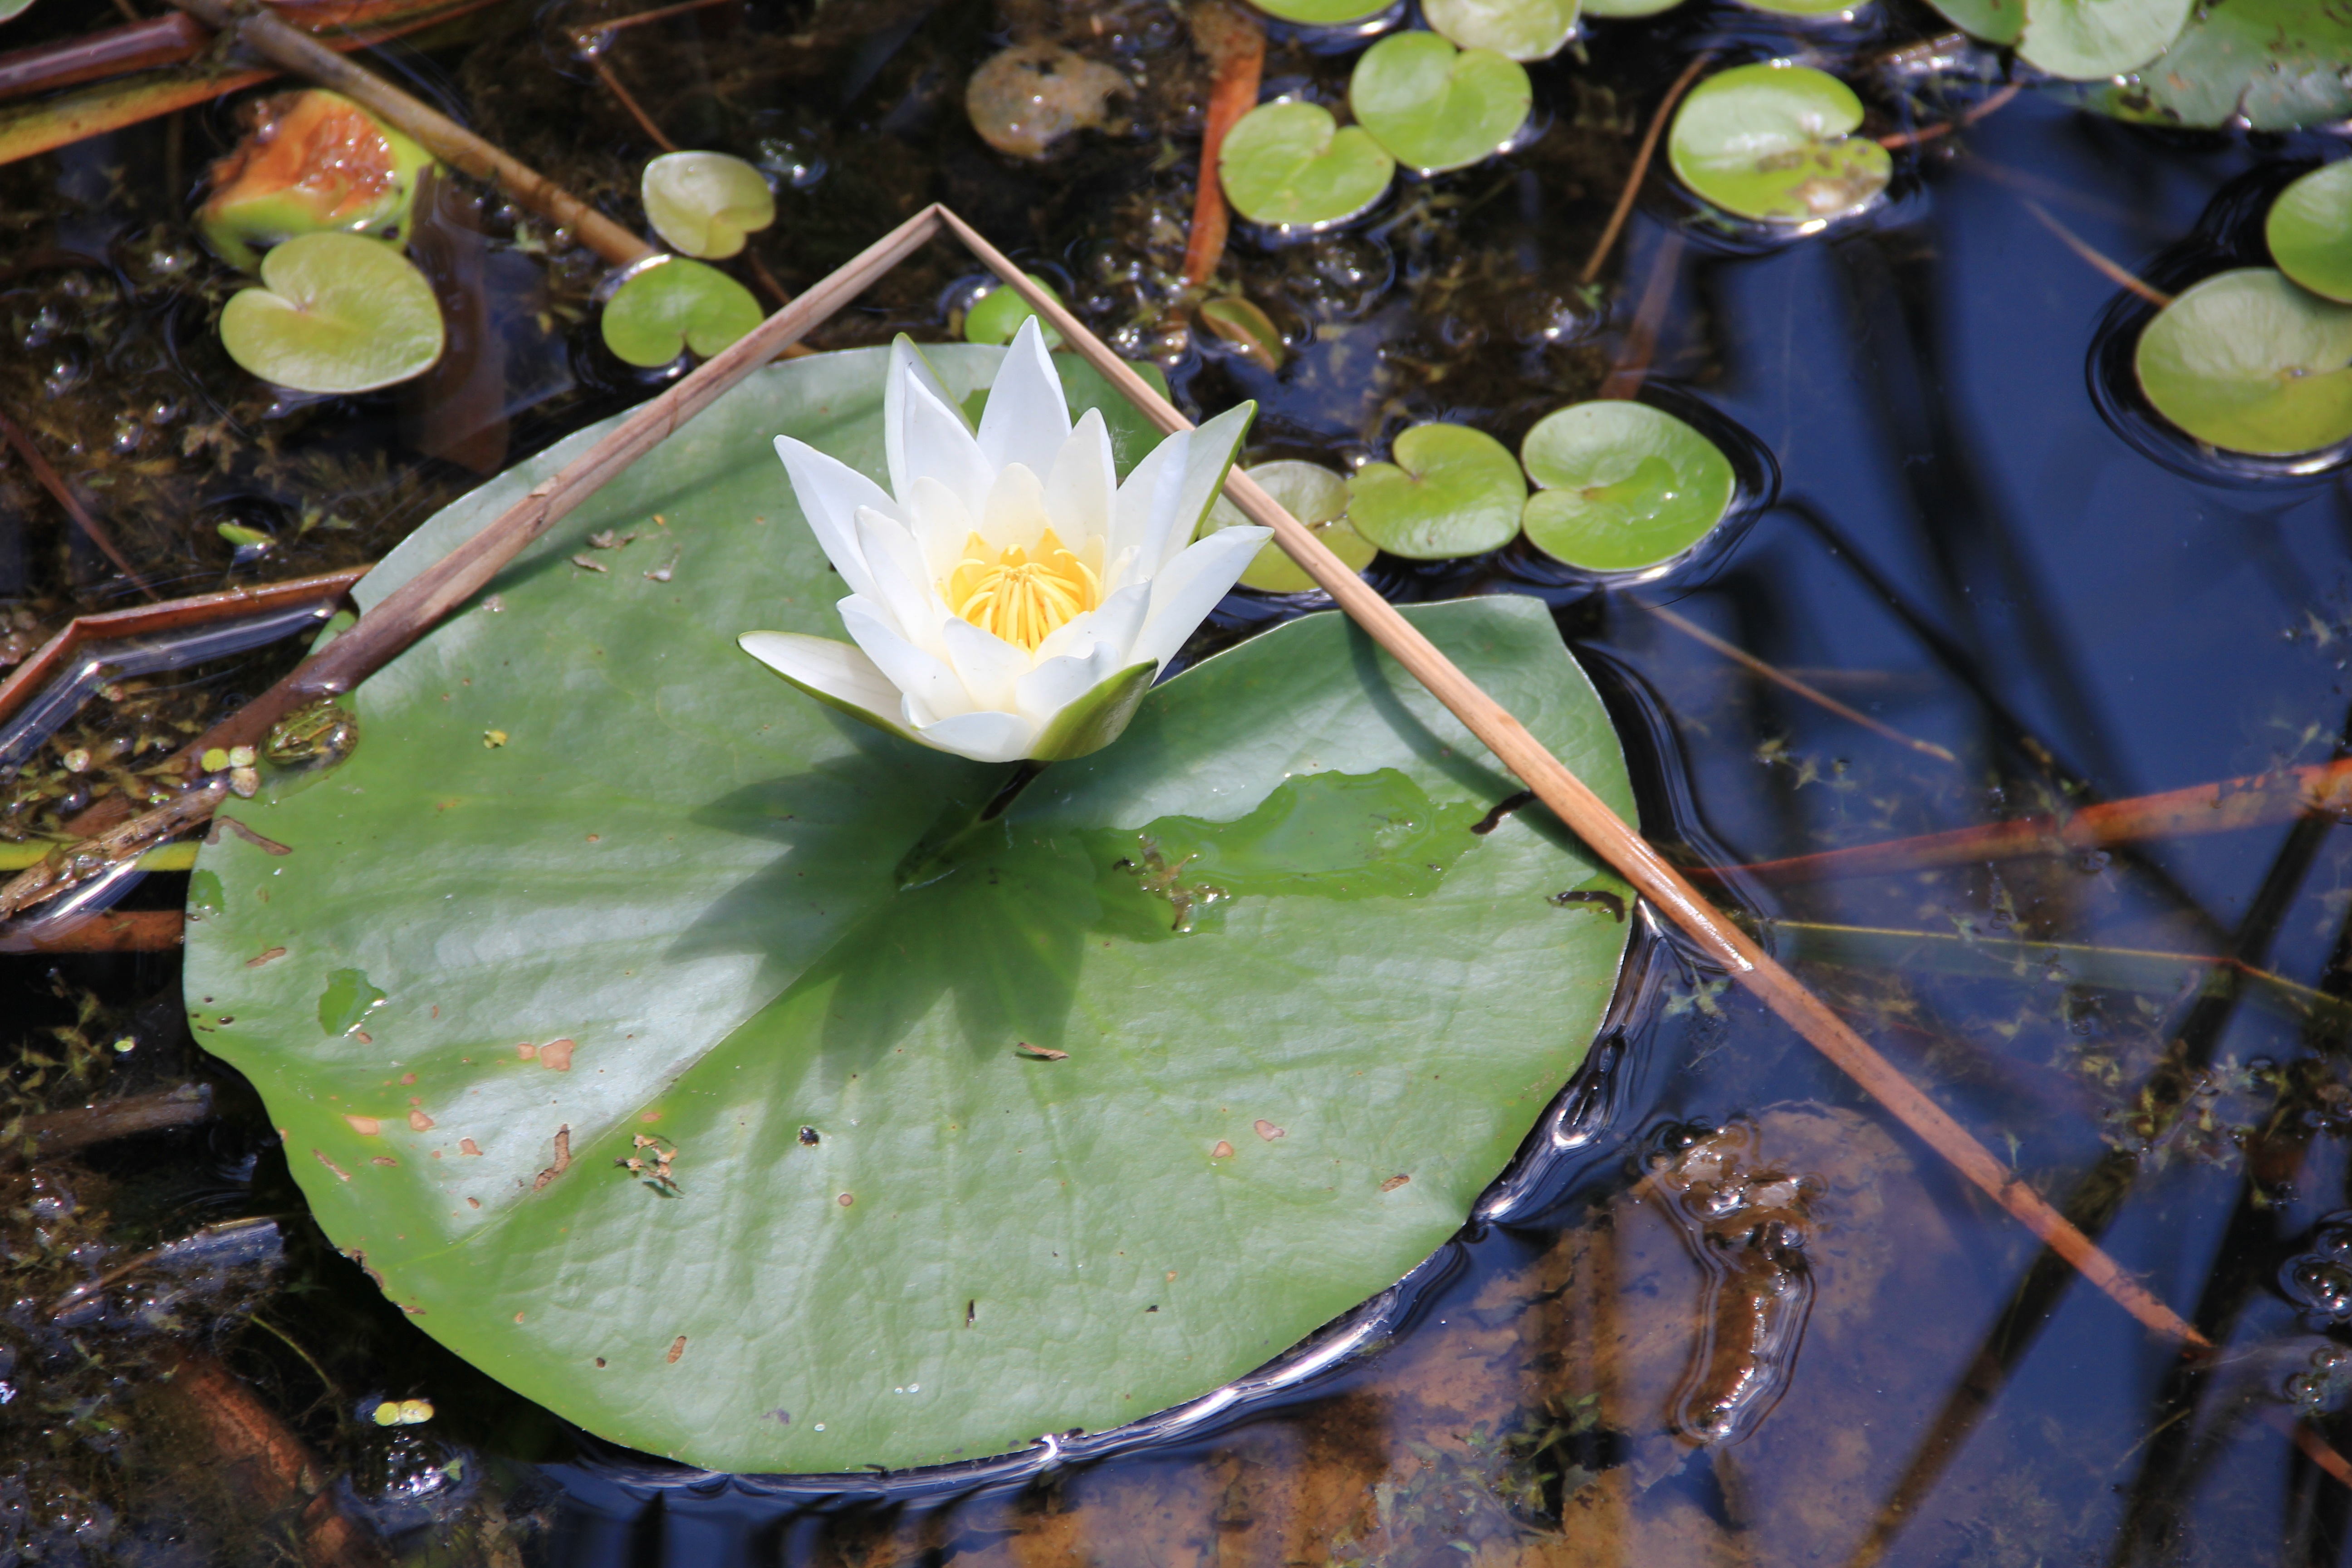
water, nature, light, plant, leaf, flower, lake, pond, green, botany, aquatic plant, flora, nice, macro photography, lake rose, flowering plant, land plant